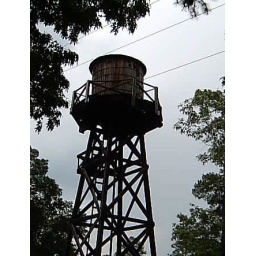
The water tower against threatening skies.